Crawford Path

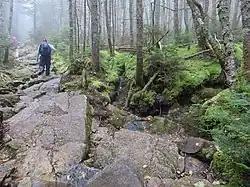
The Crawford Path ascending Mount Pierce, September 2014

The Crawford Path is an hiking trail in the White Mountains of New Hampshire that is considered to be the United States' oldest continuously maintained hiking trail.